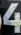
Number: 4